Calverton National Cemetery

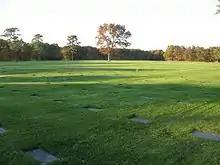
Some of the fields in the cemetery have flat grave markers.

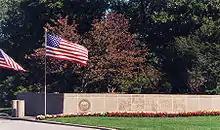
Sign at the entrance of the cemetery

Calverton National Cemetery is a United States National Cemetery in the Town of Riverhead in Suffolk County on eastern Long Island in New York. The cemetery's street address is in Calverton but the property is in the adjacent hamlet of Wading River. It encompasses and as of the end of 2008 had 212,000 interments.